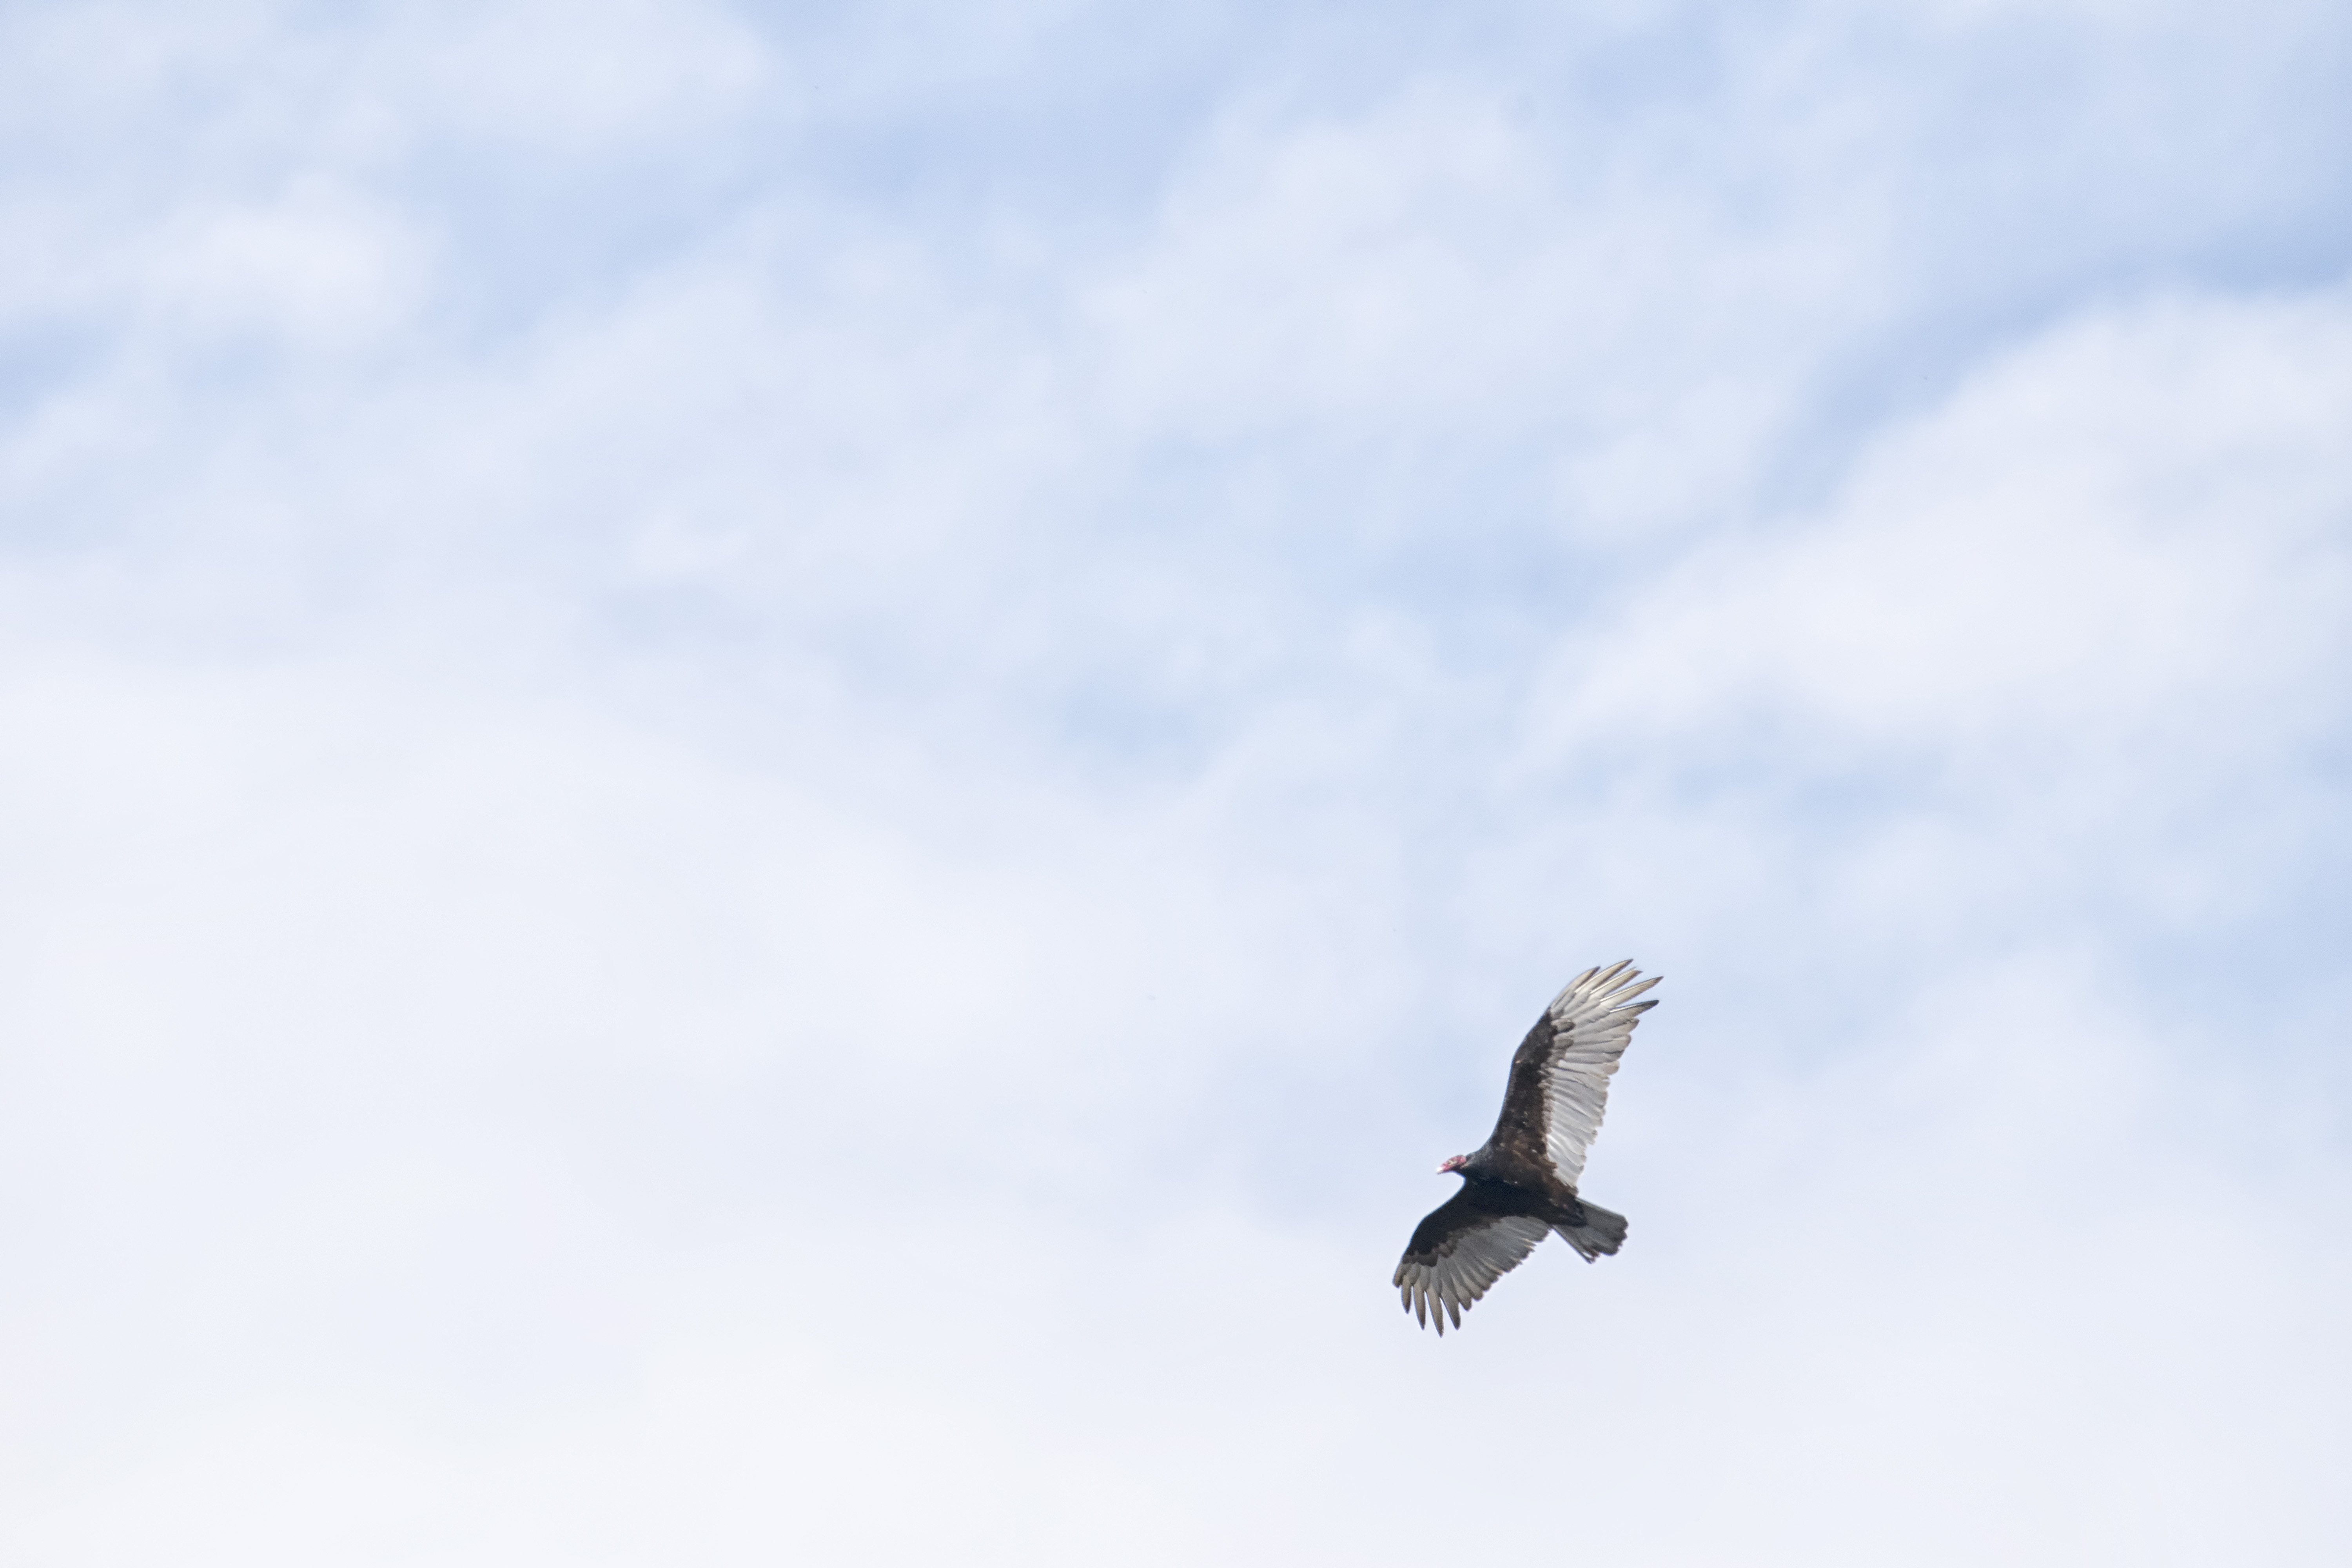
bird, wing, sky, seabird, gull, flight, canada, turkey, a, vertebrate, rouge, tte, quebec, vulture, sherbrooke, oiseau, urubu, atmosphere of earth